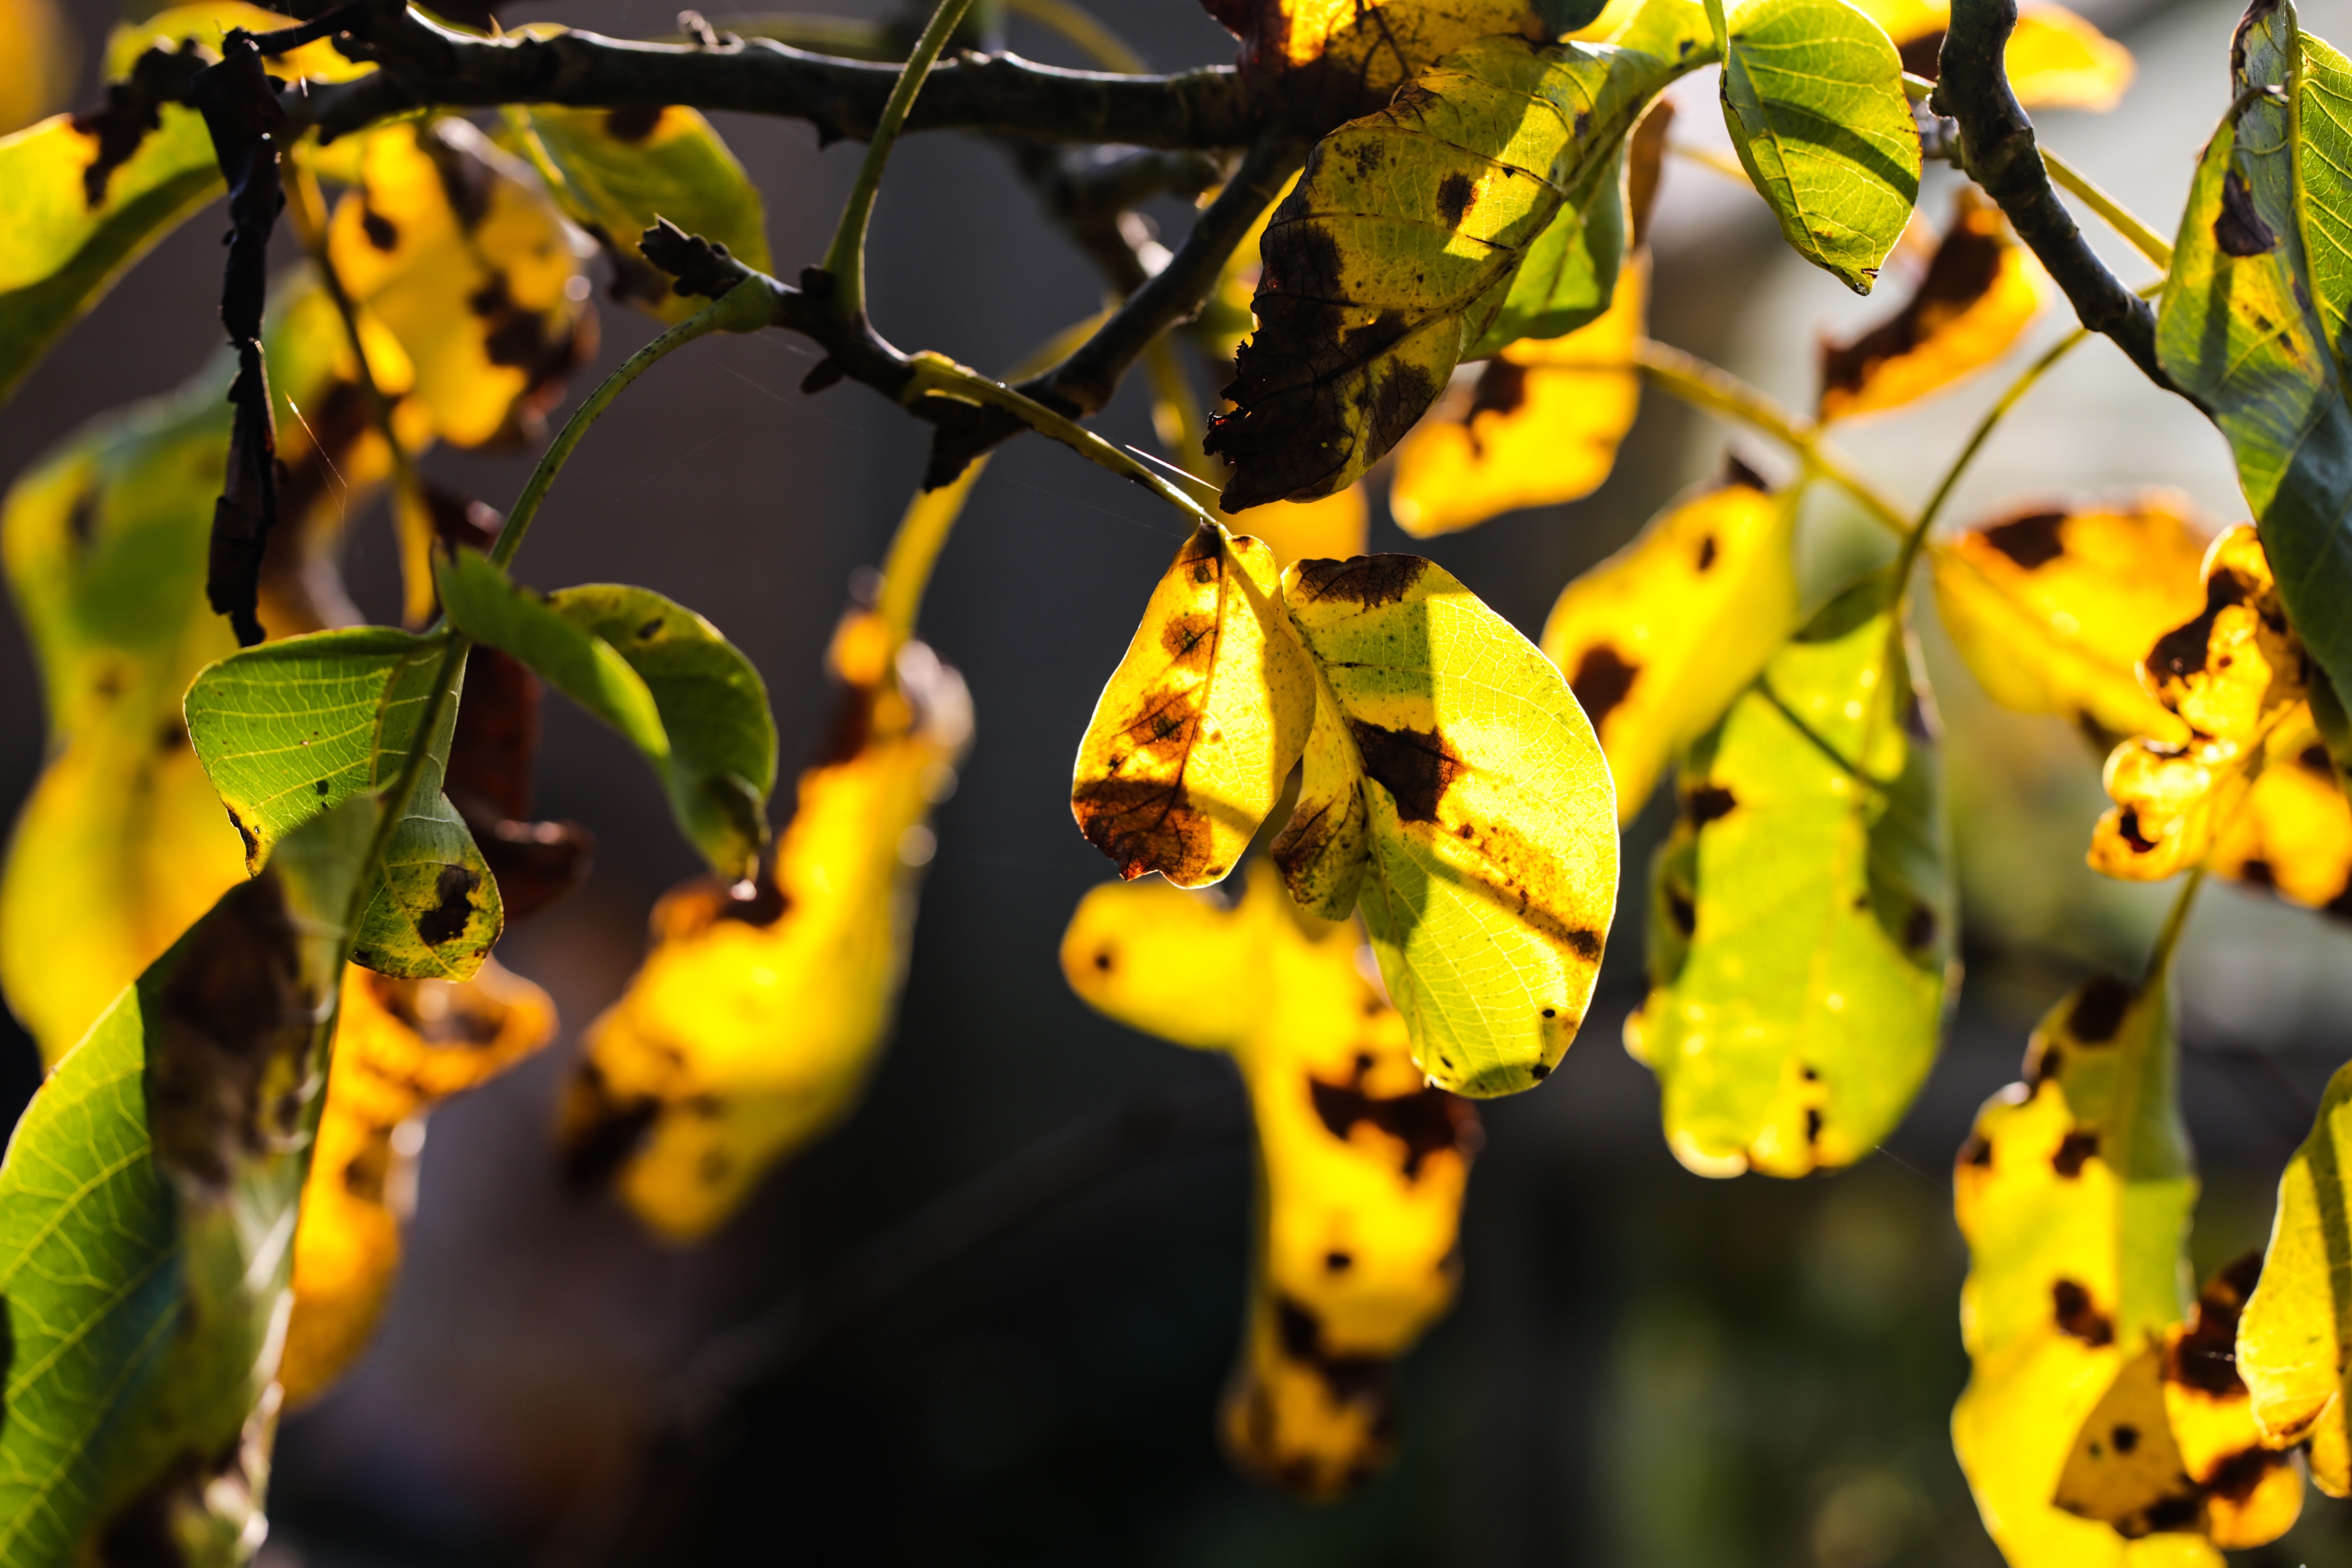
tree, nature, branch, blossom, plant, fruit, sunlight, leaf, flower, food, green, produce, autumn, botany, yellow, flora, season, close up, shrub, macro photography, flowering plant, woody plant, land plant